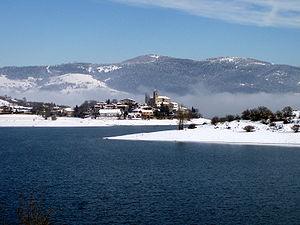
Cet article recense les zones humides de l'Espagne concernées par la convention de Ramsar.
Ullíbarri-Gamboa en espagnol ou Uribarri Ganboa en basque, est une commune ou contrée de la municipalité d'Arrazua-Ubarrundia dans la province d'Alava, située dans la Communauté autonome basque en Espagne.